Sheikh Abdullah (educationalist)

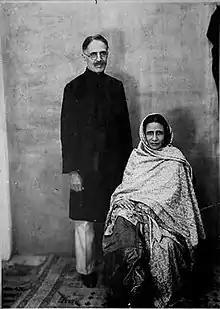
Sheikh Abdullah and his wife Waheed Jahan (right)

Sheikh Abdullah (born Thakur Das; June 21, 1874 – March 1965), also known as Papa Mian, was an Indian educationalist, social reformer, lawyer, founder of Women's College, Aligarh and a member of the Executive Council of the Aligarh Muslim University who served to the post from 1920 to 1928. Later in 1902, he was appointed to the All India Muhammadan Educational Conference as a secretary for women's section. He is primarily known for his contribution to the Muslim women education during British India period.